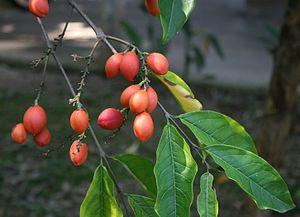
Selon ITIS :